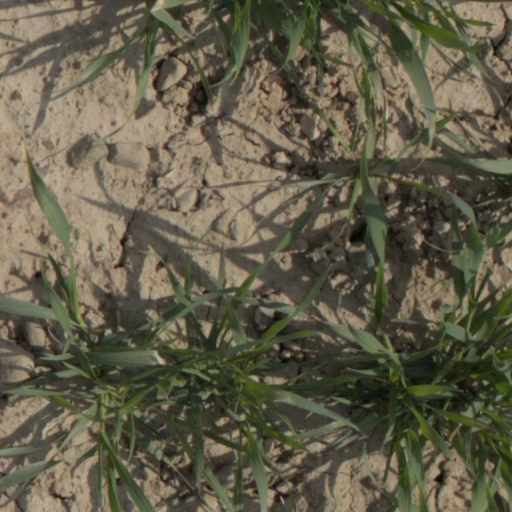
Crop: wheat